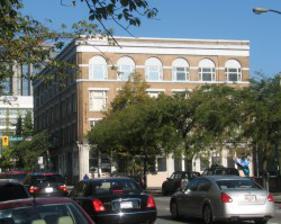
Building: 411 Seniors Centre
Country: Canada
Year built: 1910
The Old Building: 411 Seniors at 411 Dunsmuir St. The 411 Seniors Centre is a registered society , located at 3502 Fraser St Vancouver , British Columbia .  It specializes in programs for moderate to low income seniors in the Vancouver area. History In 2012, 411 Seniors Centre relocated to Terminal Avenue in Vancouver.  The 411 Seniors Centre Society owned and operated the 4 storey tall building at Dunsmuir and Homer Streets from 2006 to 2012. The Vancouver Trades and Labour Council erected this building in 1910 from union members' contributions.  The building has had a long list of occupants and the provincial government took over its ownership in 1921. 411 Seniors itself began in 1947 when seniors programs occupied the first two floors, and the society itself was constituted in 1972. 411 Seniors is best known  for its income tax and information referral advocacy programs and services. It has been known for initiating and actively supporting multicultural and LGBT programming for older adults in the Lower Mainland. It offers recreational leisure opportunities for seniors. See also 1918 Vancouver general strike - events that included this building when it was a Labour Temple List of heritage buildings in Vancouver List of old Canadian buildings References